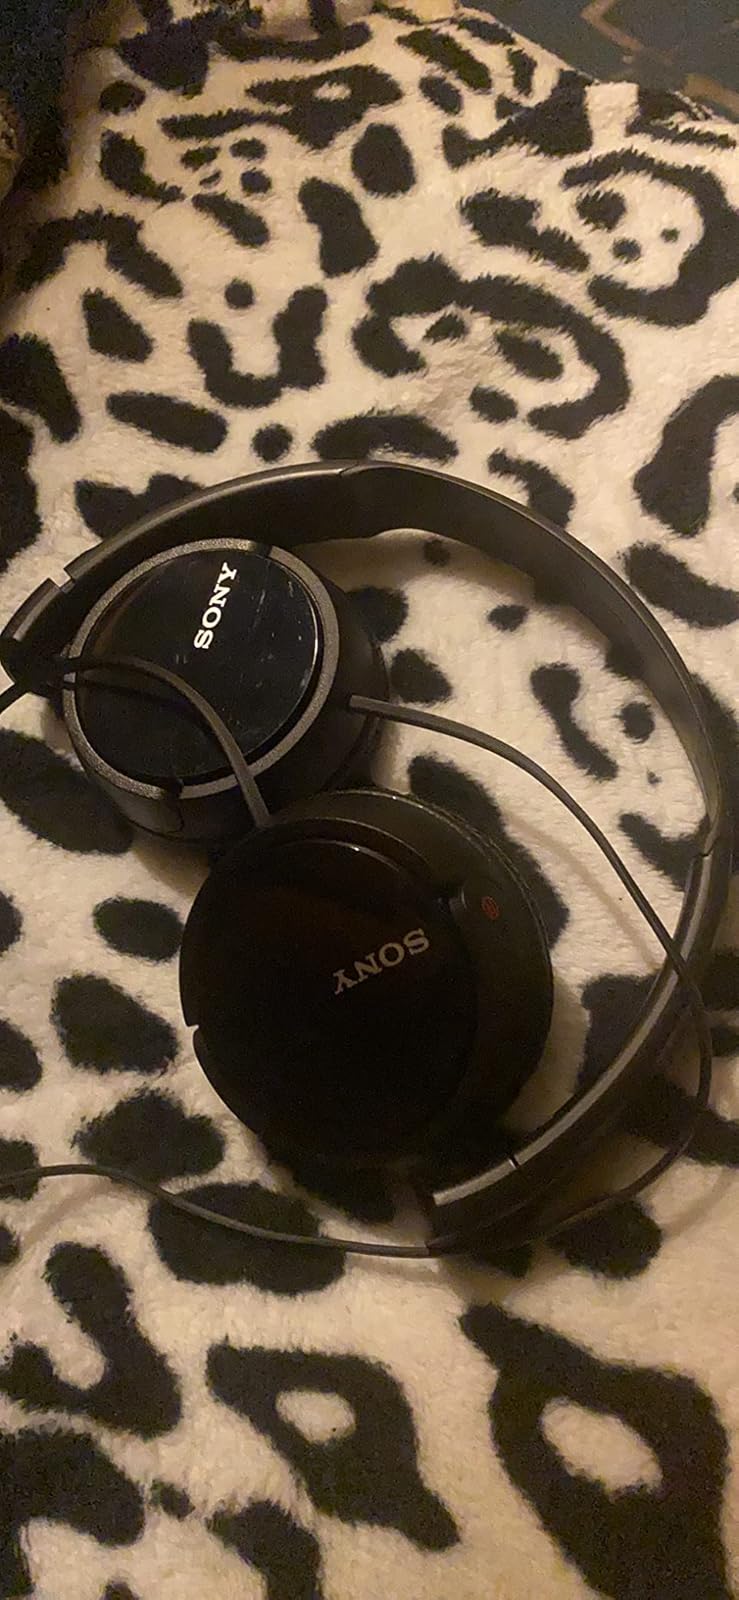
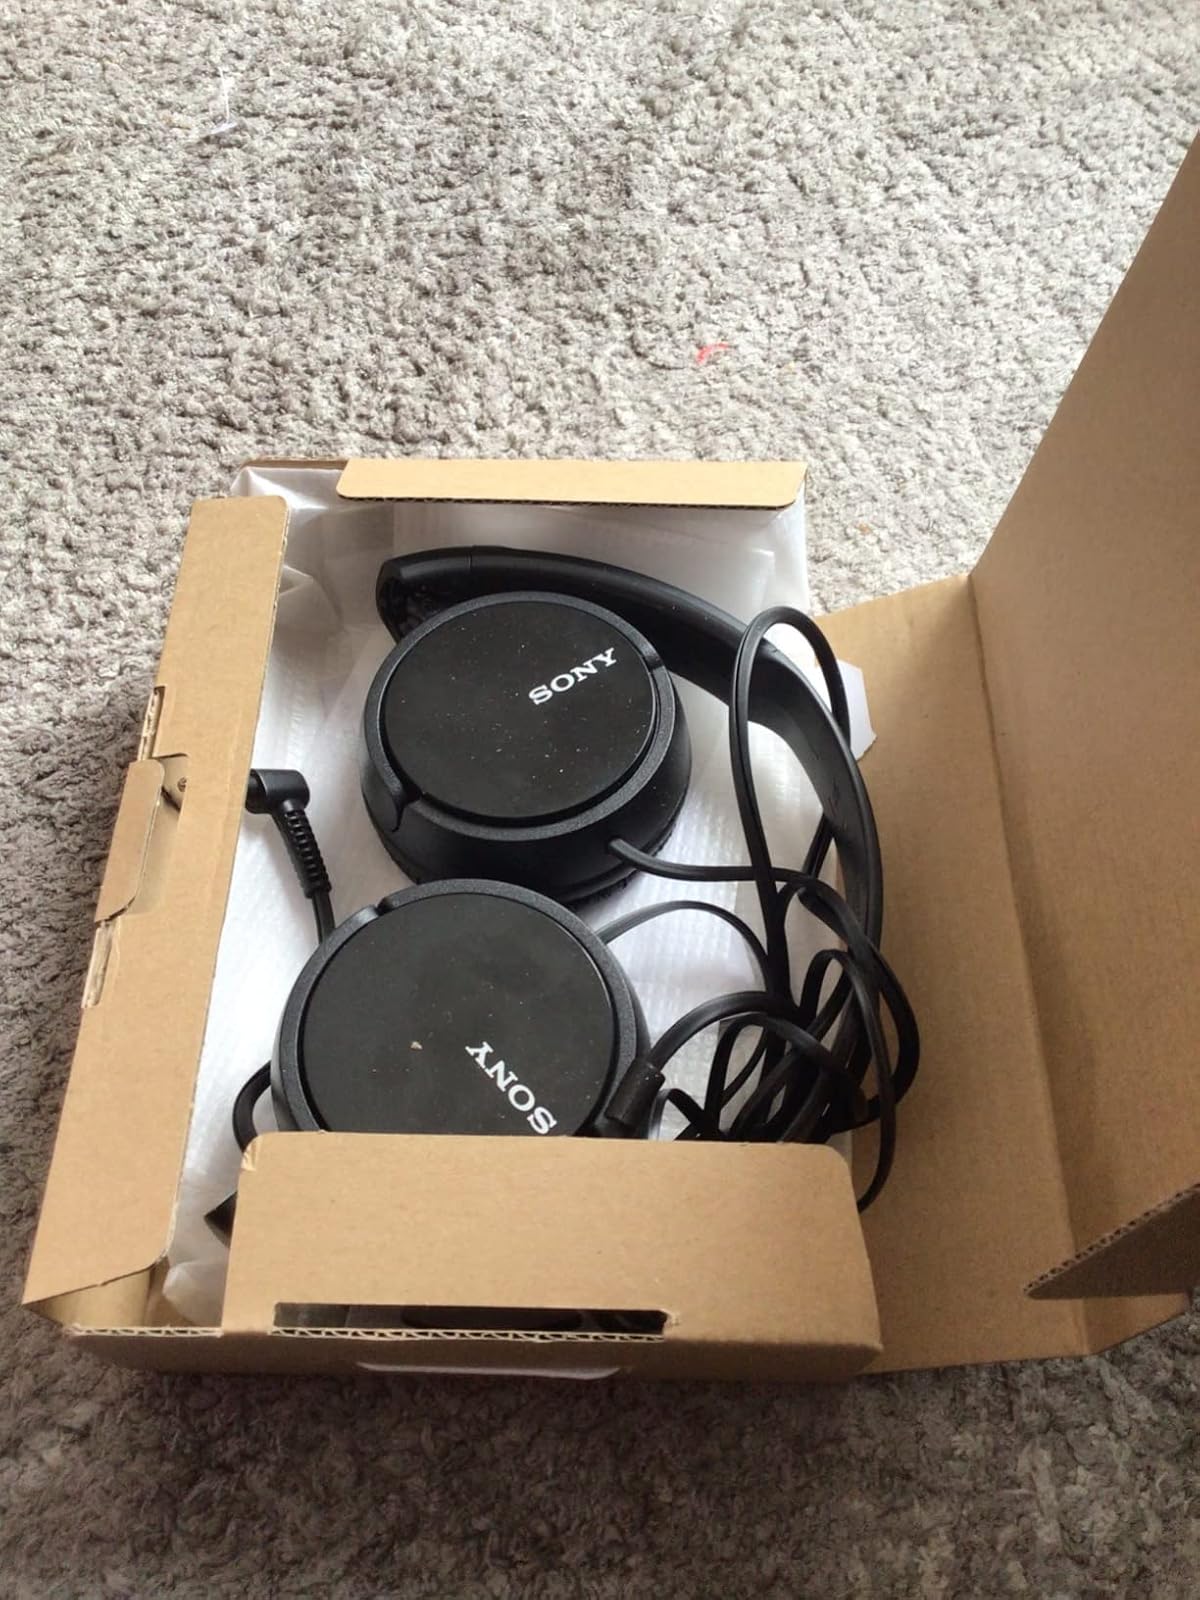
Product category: headphones
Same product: yes